Caproni Ca.113

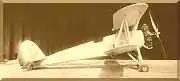
Caproni Ca.113 AQ altitude record aircraft

The Ca.113's capabilities were demonstrated by Mario De Bernardi's win of the aerobatic trophy at the 1931 Cleveland Air Races with engine Walter Castor and its use in setting a number of aerial records, most importantly a world altitude record of 14,433 m (47,352 ft) set by Renato Donati on 11 April 1934 using a modified Ca.113with longer span wings and powered by a supercharged Alfa-Romeo-built Bristol Pegasus engine. Other records included a women's world altitude record of 12,010 m (39,400 ft) set by Contessa Carina Negrone in 1935, and world endurance records for inverted flight. These latter records were set by Tito Falconi at the US 1933 National Air Races, who flew inverted from Los Angeles to San Diego and after the race meet, made an inverted flight from St. Louis to Chicago.